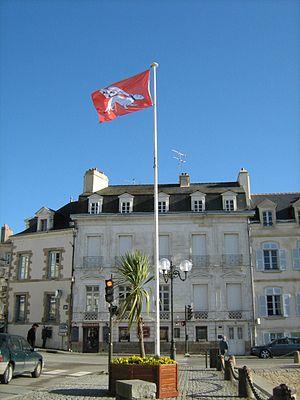
Drapeau de Vannes sur le port de plaisance
Le Drapeau de la ville de Vannes est un des symboles officiels de la cité des Vénètes avec les armes de Vannes et le logotype de l'administration municipale.